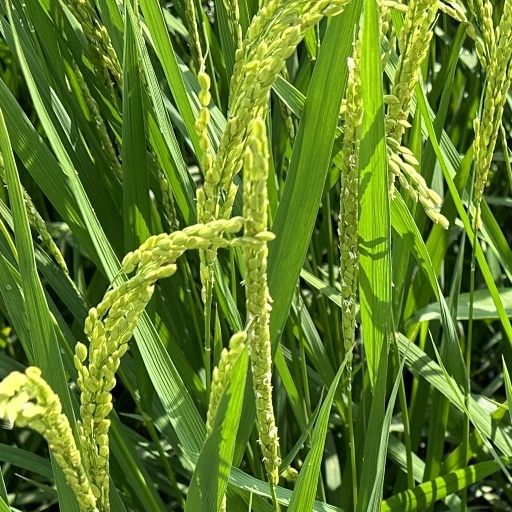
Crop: rice